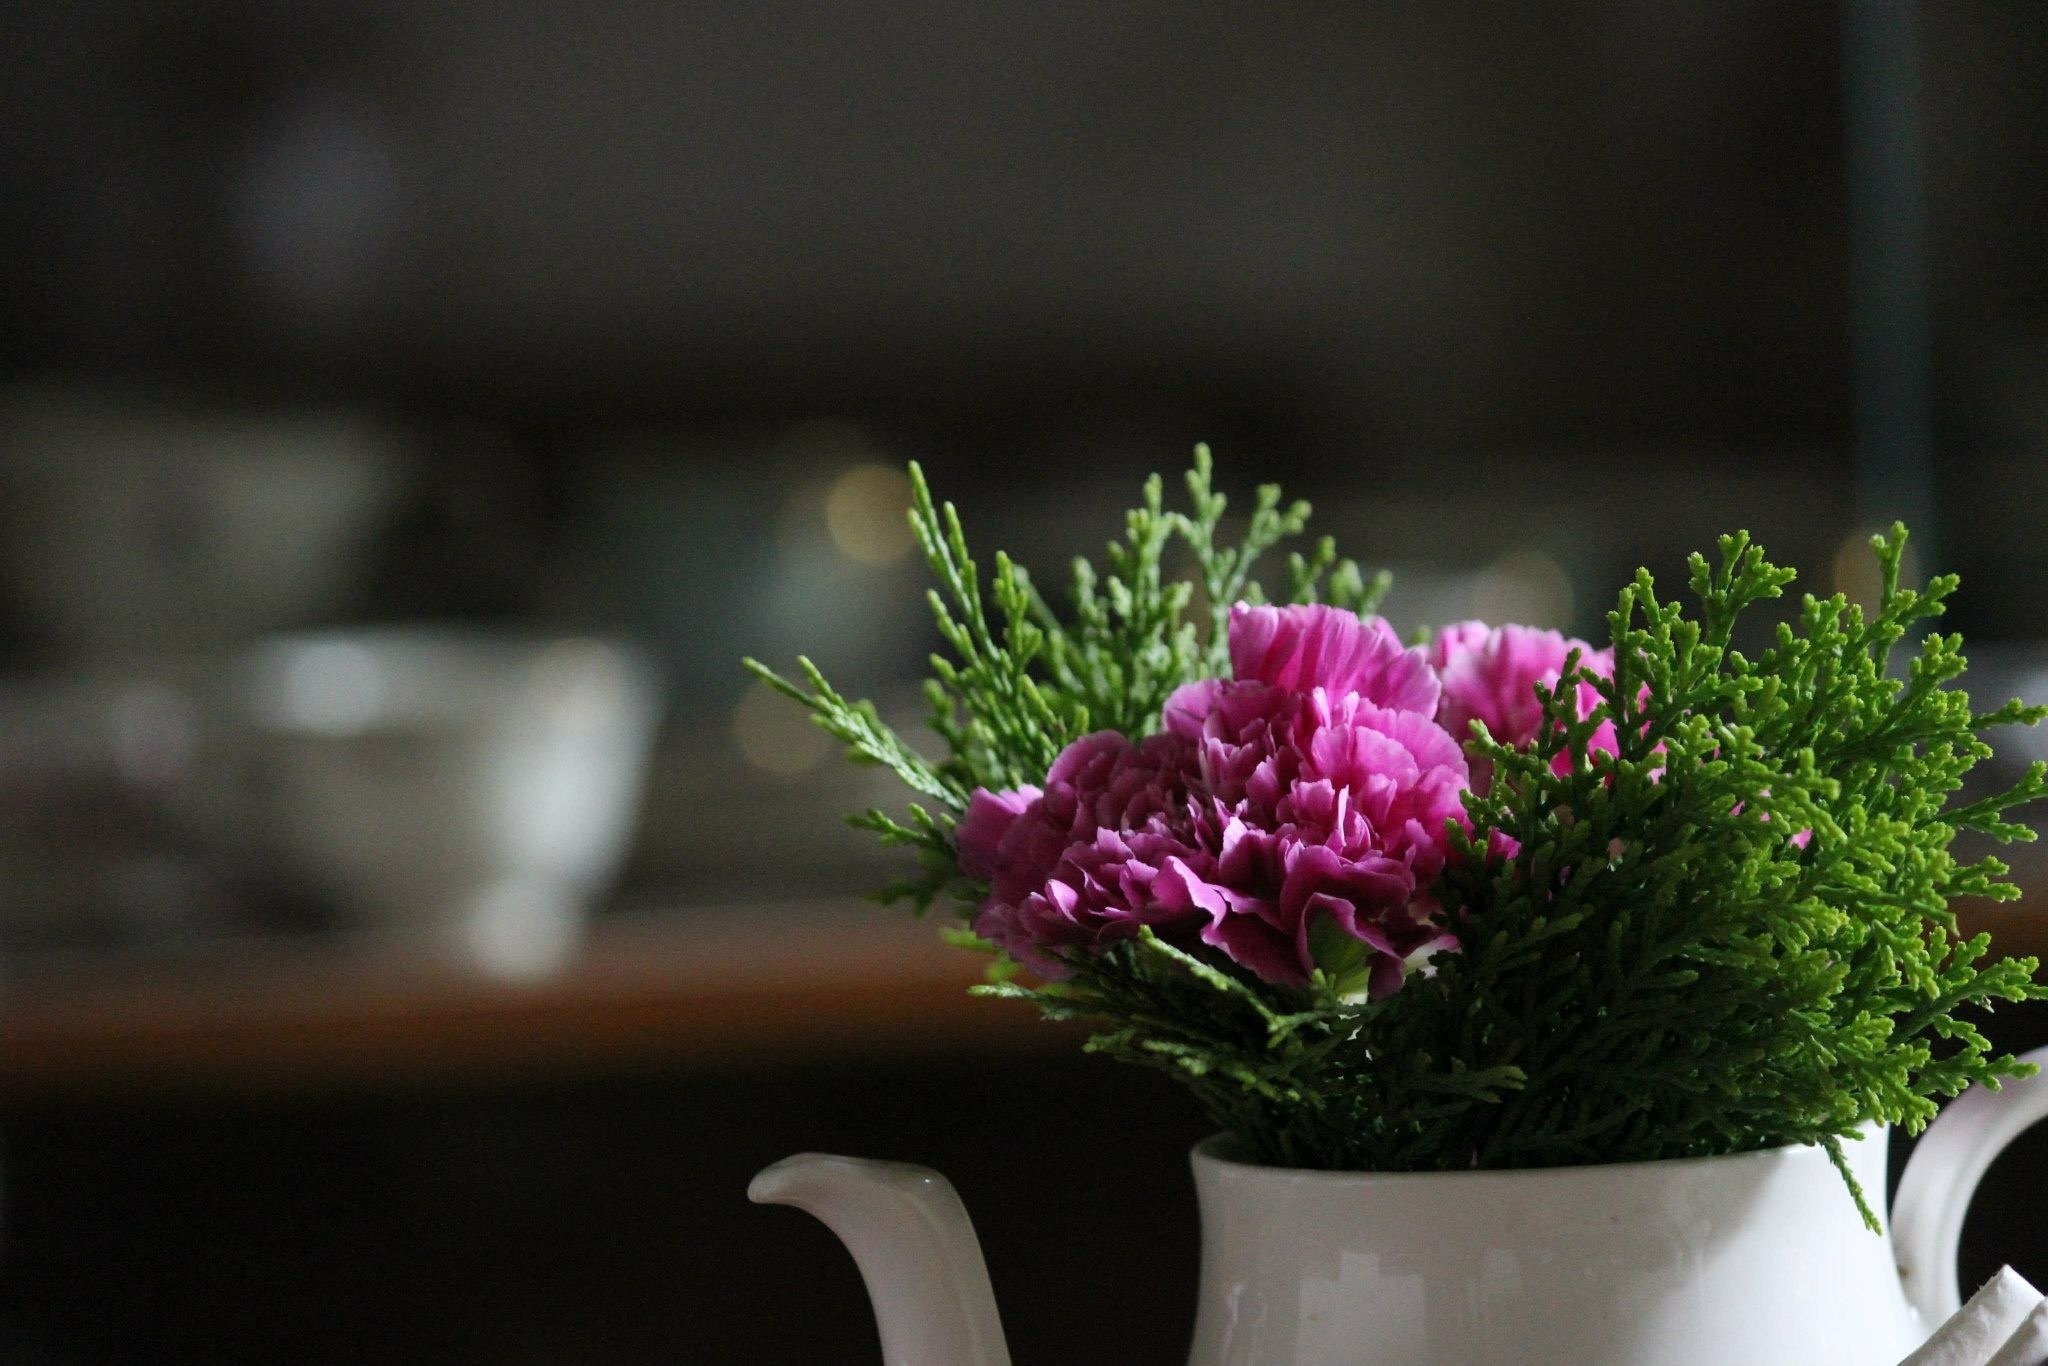
grass, plant, leaf, flower, green, flora, floristry, pink flower, macro photography, flower bouquet, floral design, flower arranging, vace